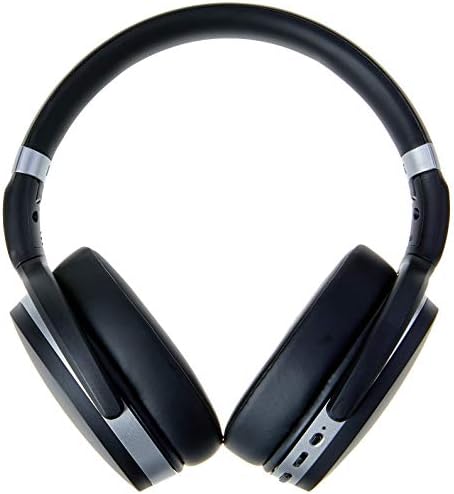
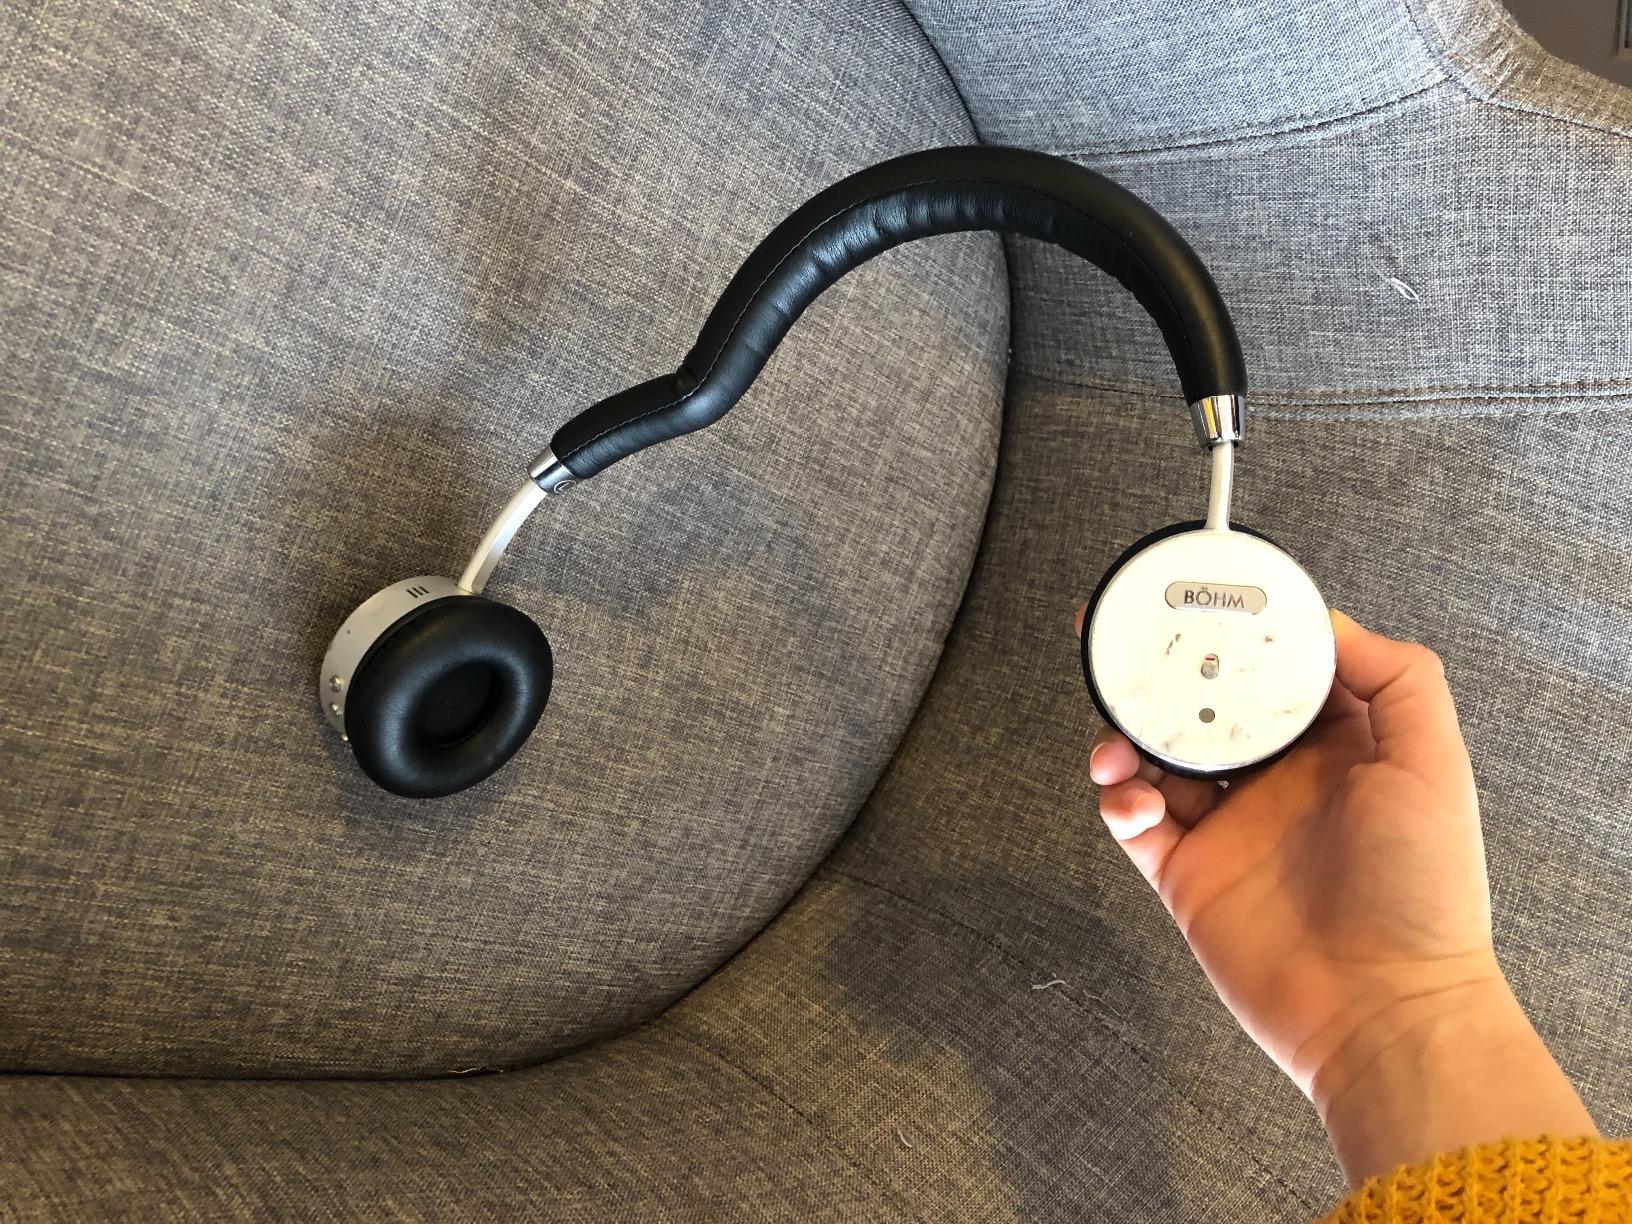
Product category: headphones
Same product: no